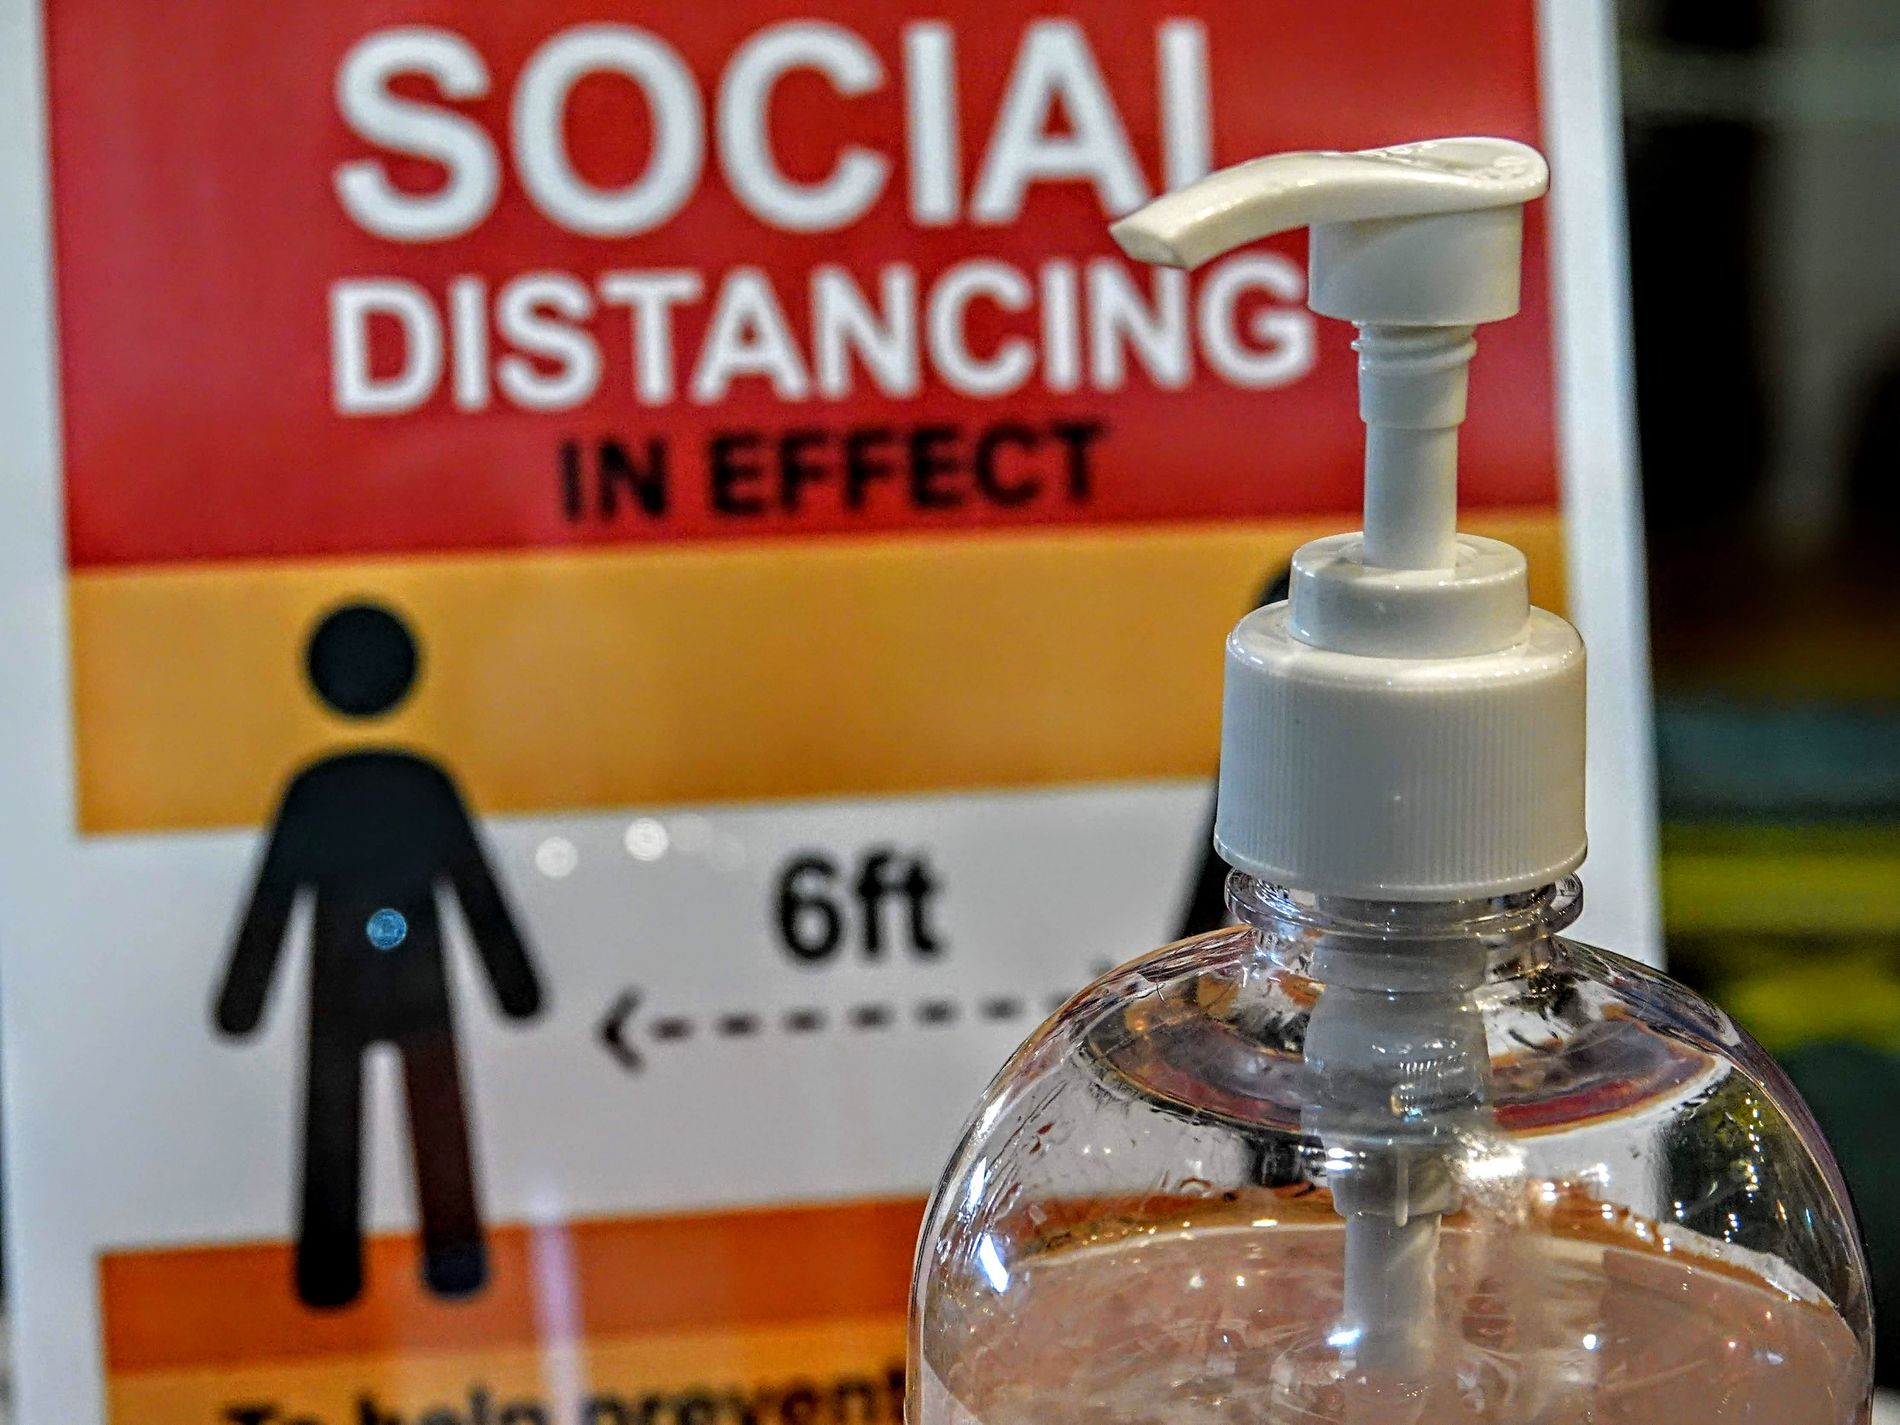
Bottle of Hand Sanitizer
The shot features a bottle of hand sanitizer with a pump dispenser, with a blurry social distancing sign in the background. It could be in the time of the coronavirus.
This shot was taken at eye level slightly tilted downwards to show the components of the sign. The focus is on the bottle and that's what makes it the focal point. The mood is pandemic while the color palette is orange and red
Labels: Bottle, Smoke Pipe, Cosmetics, Advertisement, Lotion, Sign, Blurred Background